2019 AFC Asian Cup Group D

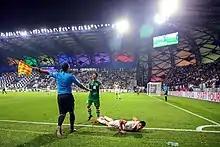
Iran vs. Iraq

Iran had the first chance at goal in the 12th minute when Vahid Amiri sent a cross into the box but Sardar Azmoun’s header was just off the mark. Three minutes from the half-time whistle, Alireza Jahanbakhsh latched on to Azmoun’s deflected attempt but couldn’t get his left-footed strike on target. Iran, in a bid to break down the Iraq defence, boosted their attacking prowess by bringing on Mehdi Taremi and Mehdi Torabi in the 63rd and 75th minutes respectively. However, it was Iraq who nearly took the lead in the 77th minute when substitute Alaa Abbas’s header was tipped over the bar by Alireza Beiranvand. As the minutes ticked away, neither team was able to make headway as they settled for a share of the spoils.